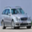
Label: automobile